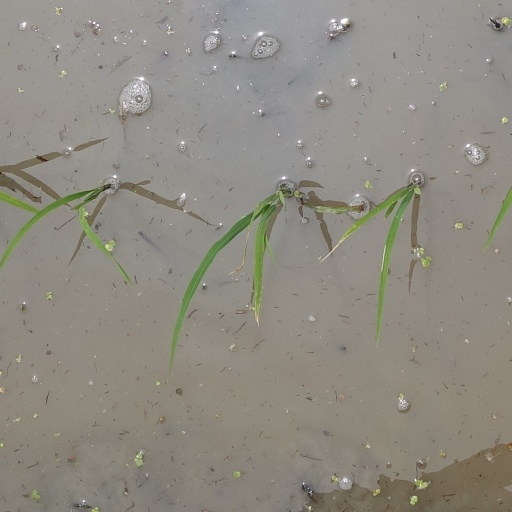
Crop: rice